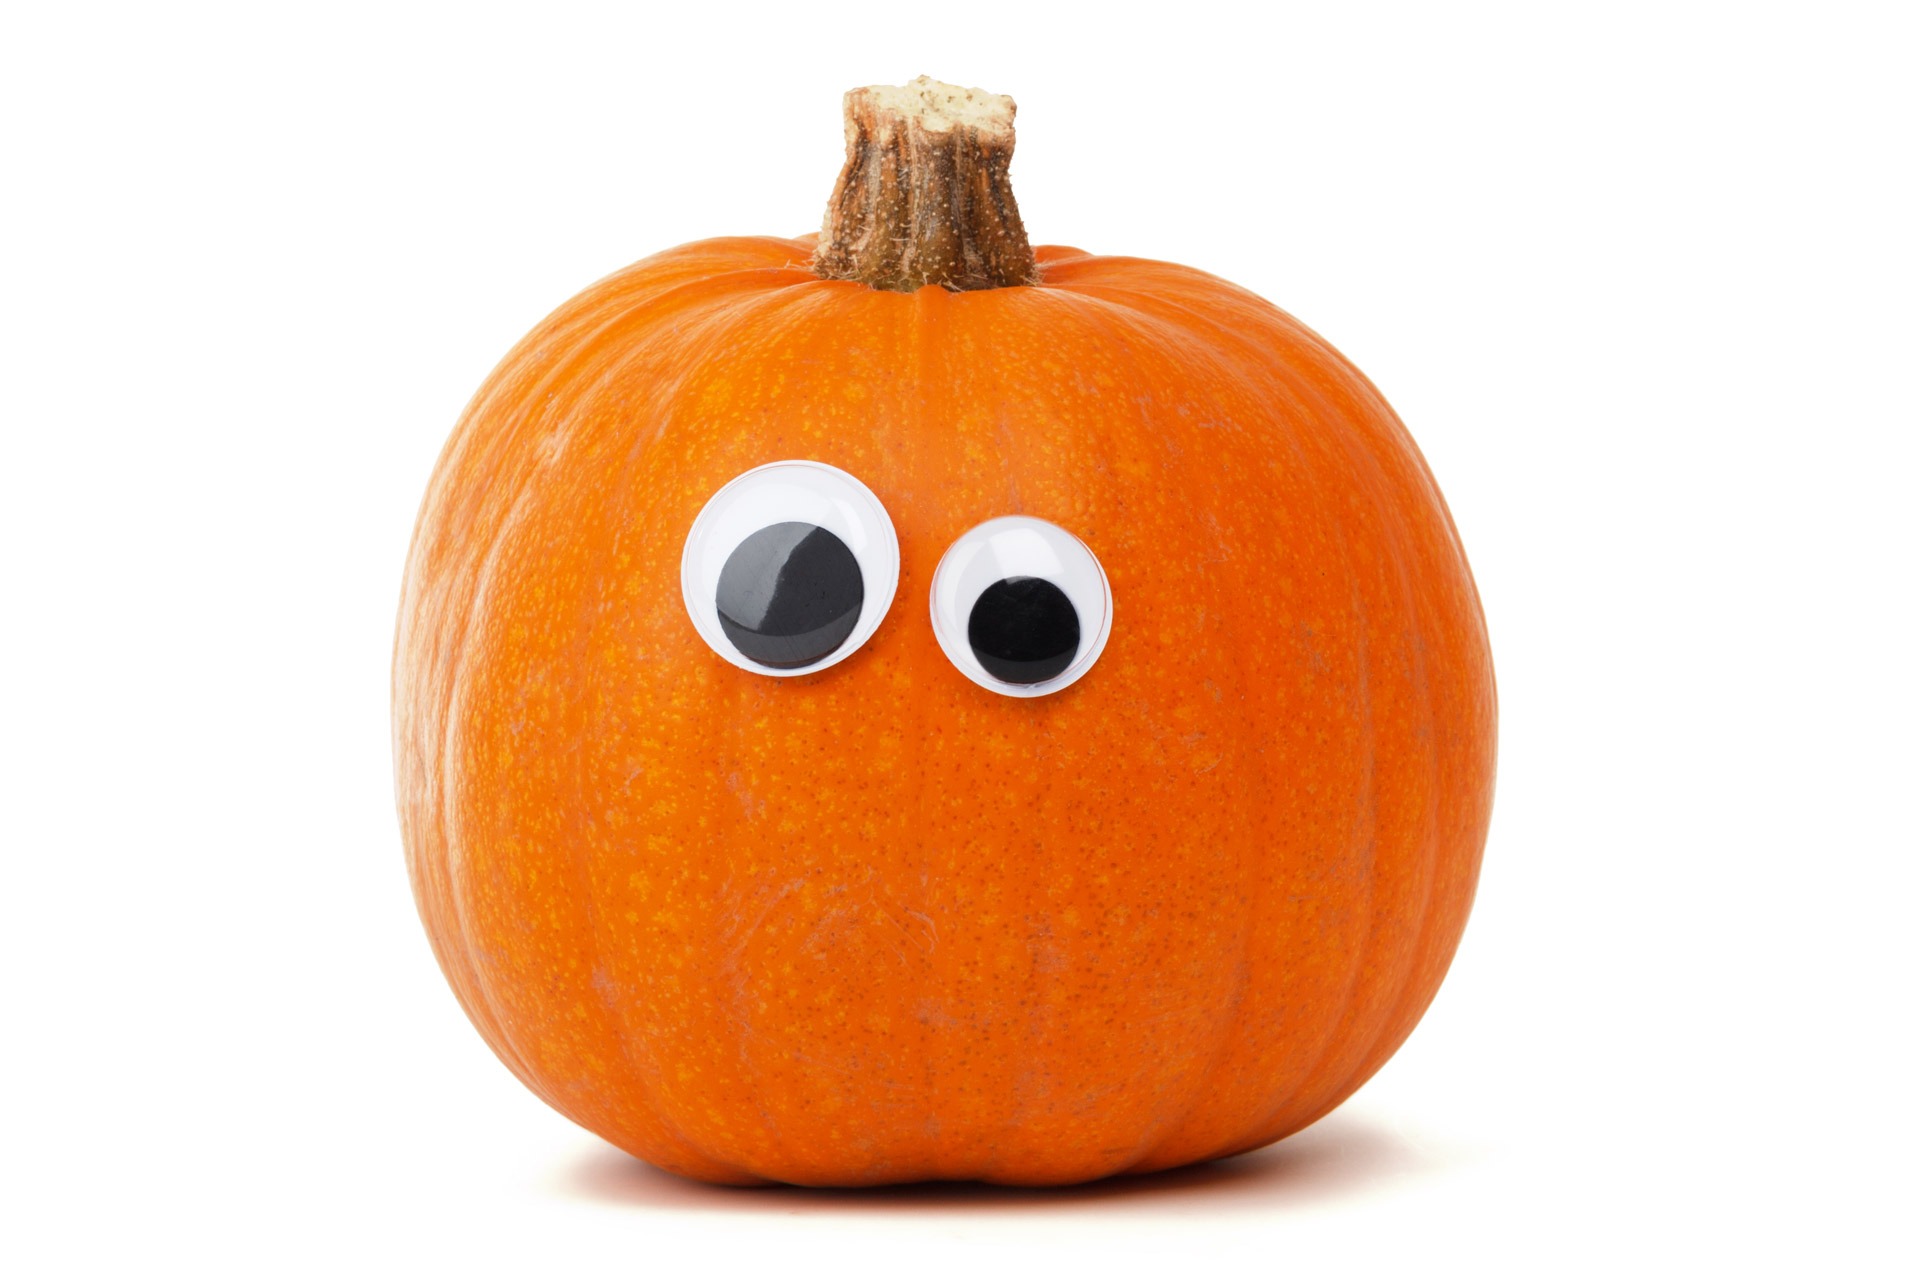
white, cute, isolated, orange, food, produce, vegetable, pumpkin, halloween, jack o lantern, face, happy, eye, funny, calabaza, character, diet, cucurbita, winter squash